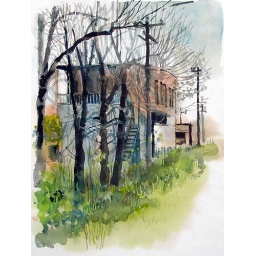
North side of the Northwestern train tracks looking east. Charlie's was a bar in Lombard, IL.